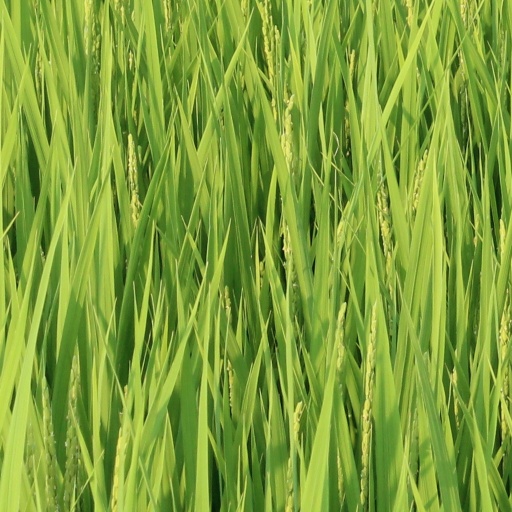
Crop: rice